John William Wofford

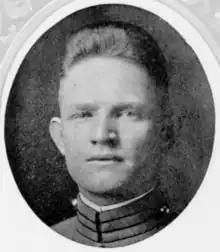
At West Point in 1920

John William Wofford (January 1, 1898 – February 27, 1955) was an American equestrian. He competed in two events at the 1932 Summer Olympics.